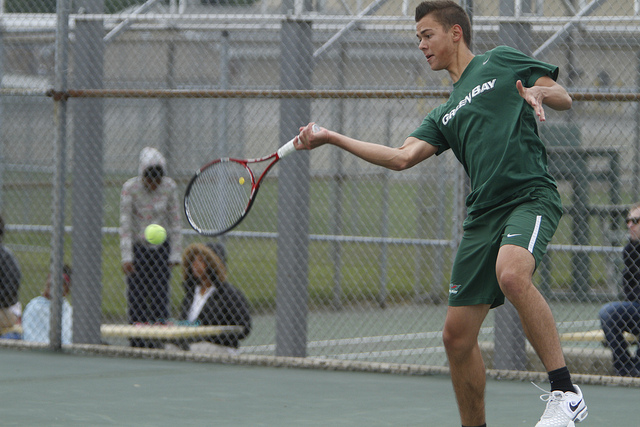
người đàn ông áo xanh lá đang chơi tennis trên sân